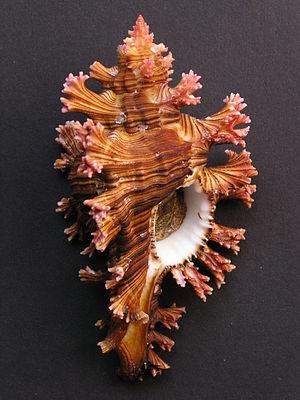
Chicoreus palmarosae est une espèce de mollusques gastéropodes.
Chicoreus est un genre de mollusques gastéropodes de la famille des Muricidae.